List of moths of Italy (A-E)

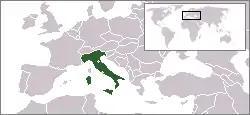
Location of Italy

Italian moths represent about 4,959 different types of moths. The moths (mostly nocturnal) and butterflies (mostly diurnal) together make up the taxonomic order Lepidoptera.